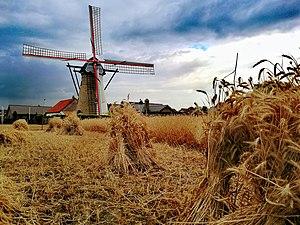
Kaulille est une section de la commune belge de Bocholt située en Région flamande dans la province de Limbourg.